Shape-memory alloy

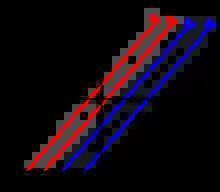
Stress-Temperature graph of martensite and austenite lines in a shape memory alloy.

In a plot of strain versus temperature, the austenite and martensite start and finish lines run parallel. The SME and pseudoelasticity are actually different parts of the same phenomenon, as shown on the left.